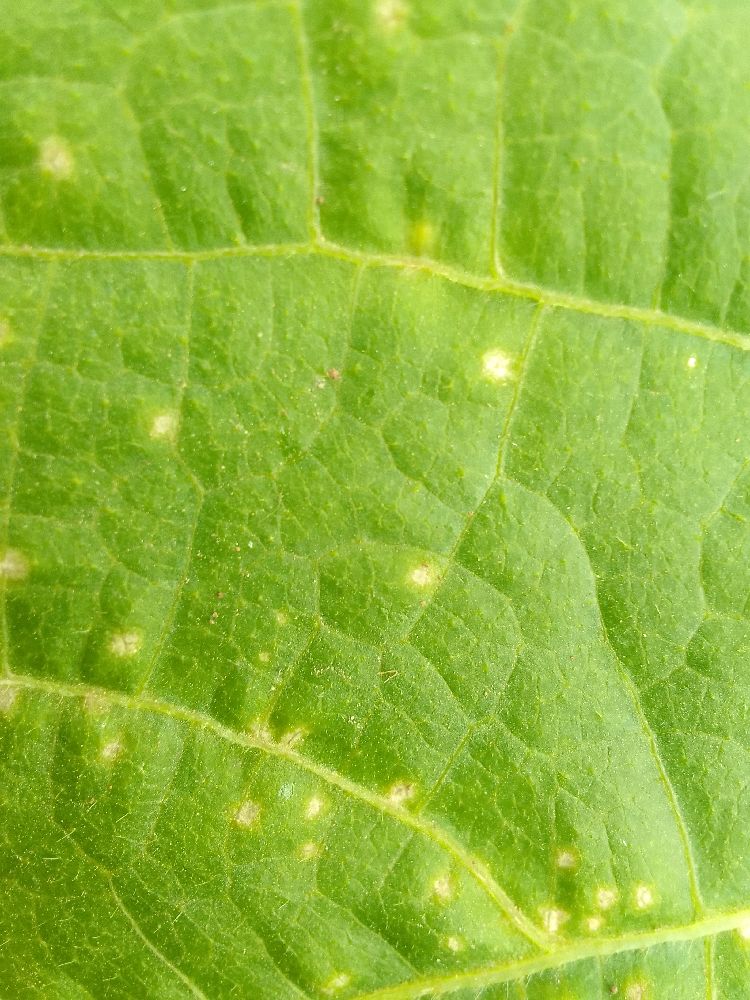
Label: rust